Defensin

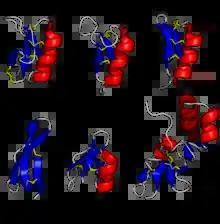
Example defensins with alpha helix in red, beta strands in blue, disulphide bonds in yellow

Defensins are small cysteine-rich cationic proteins across cellular life, including vertebrate and invertebrate animals, plants, and fungi. They are host defense peptides, with members displaying either direct antimicrobial activity, immune signaling activities, or both. They are variously active against bacteria, fungi and many enveloped and nonenveloped viruses. They are typically 18-45 amino acids in length, with three or four highly conserved disulphide bonds.